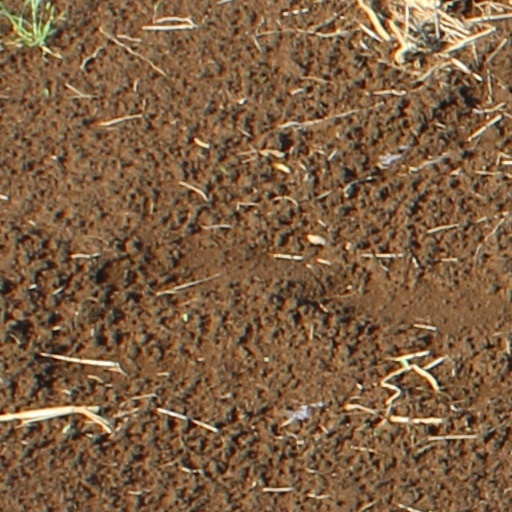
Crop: wheat